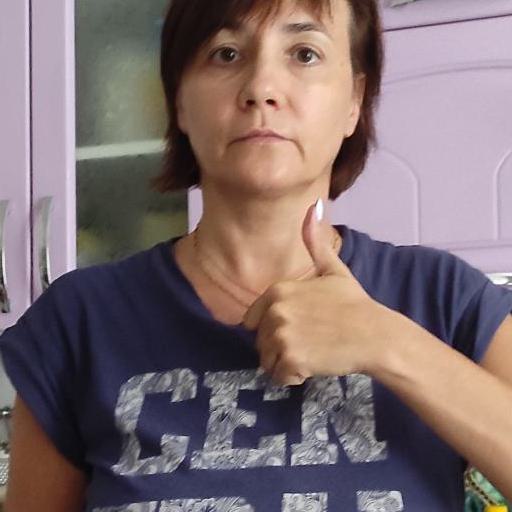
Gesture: like